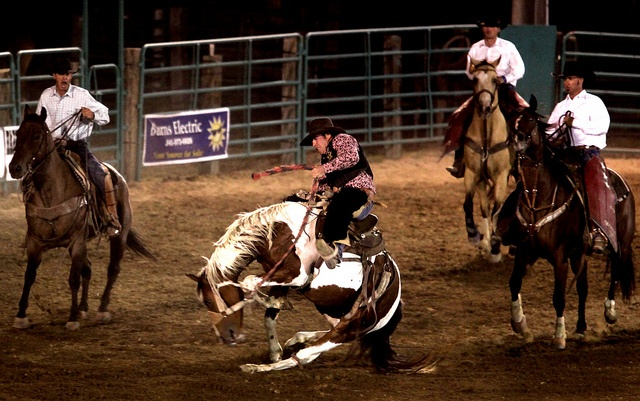
A man is attempting to stay on a horse as it jumps around.
The bucking horse seems to be falling down.
The rodeo has gotten off to an exciting start.
A group of men riding on the back of horses.
A cowboy riding a bucking bronc in a rodeo.